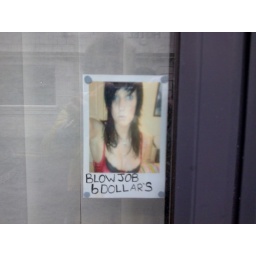
This was in a window next door too tori's!